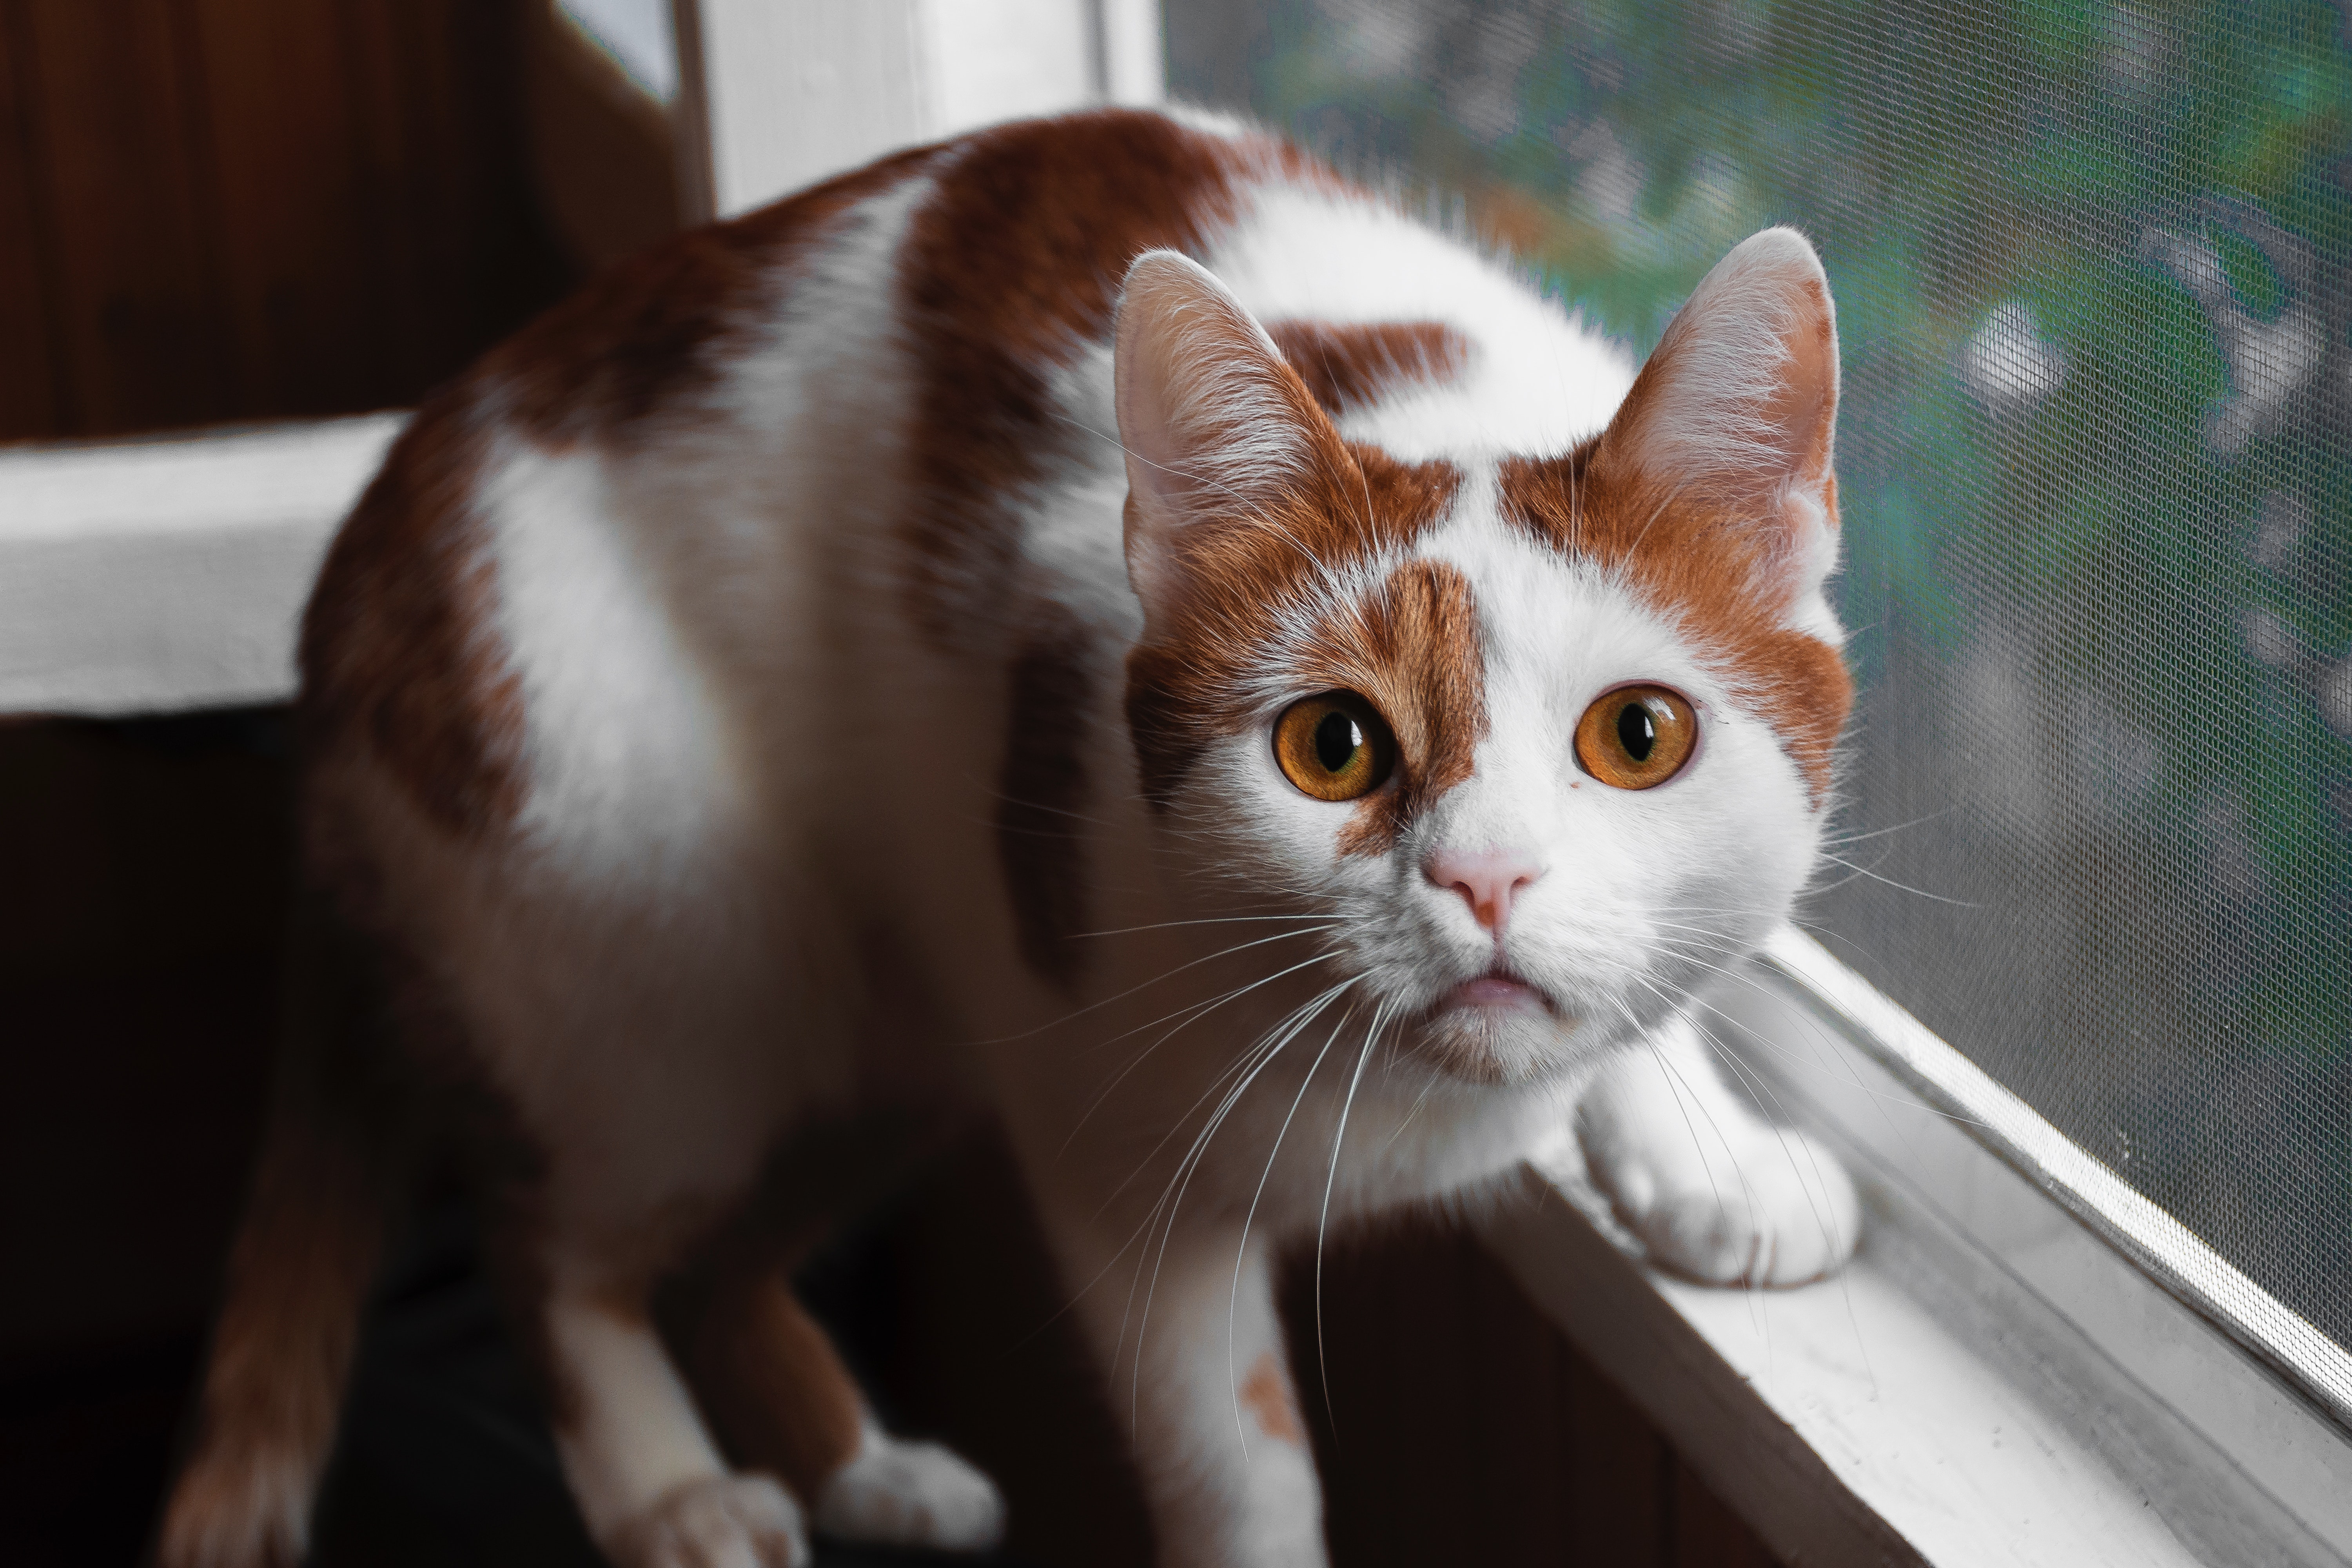
cat, whiskers, fauna, small to medium sized cats, cat like mammal, eye, domestic short haired cat, snout, fur, aegean cat, european shorthair, kitten, american wirehair